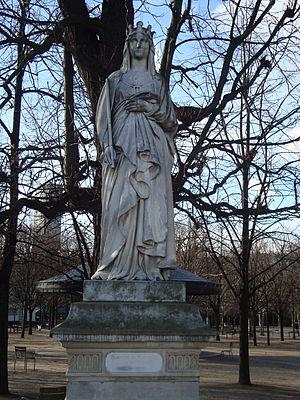
Les Reines de France et Femmes illustres sont une série de vingt sculptures présentées en plein-air depuis le milieu du XIXᵉ siècle dans le jardin du Luxembourg à Paris, en France. Elle apparaît comme une version féminine de la série des Hommes illustres au palais du Louvre, construite à la même époque.
Cet article recense les personnalités féminines représentées dans la statuaire publique à Paris, en France.
Augustin Alexandre Dumont, dit Auguste Dumont, né à Paris le 4 août 1801 et mort dans la même ville le 28 janvier 1884, est un sculpteur français.